List of Kolpak cricketers

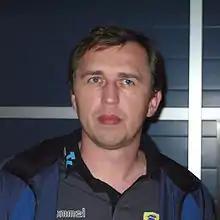
Maroš Kolpak, who lends his name to the ruling.

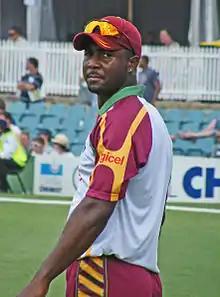
Dwayne Smith was a Kolpak player for Sussex until 2010.

The ruling allowed citizens of around 100 nations to play cricket in any EU nation without being considered as an overseas player. The Cotonou Agreement allows the citizens of most Caribbean and African nations to be eligible for signing Kolpak agreements. However, the British Home Office stipulates that a player must have a valid work permit for four years or must have a specified number of appearances in international cricket to sign a Kolpak deal. Kolpak players older than 18 years can qualify to represent England after playing for seven years for a county and gaining citizenship. The England and Wales Cricket Board (ECB) pays £1,100 less to a county for each County Championship game and £275 less for each One Day match per Kolpak player who plays instead of a domestic cricketer. This is aimed at reducing the mass arrivals of overseas players into county cricket.